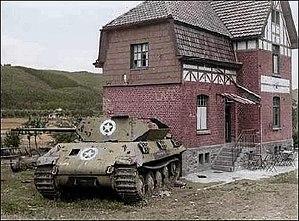
Le Panzerkampfwagen V Panther est un char de combat moyen produit par l’Allemagne pendant la Seconde Guerre mondiale et qui a connu son baptême du feu en juillet 1943 lors de la bataille de Koursk.